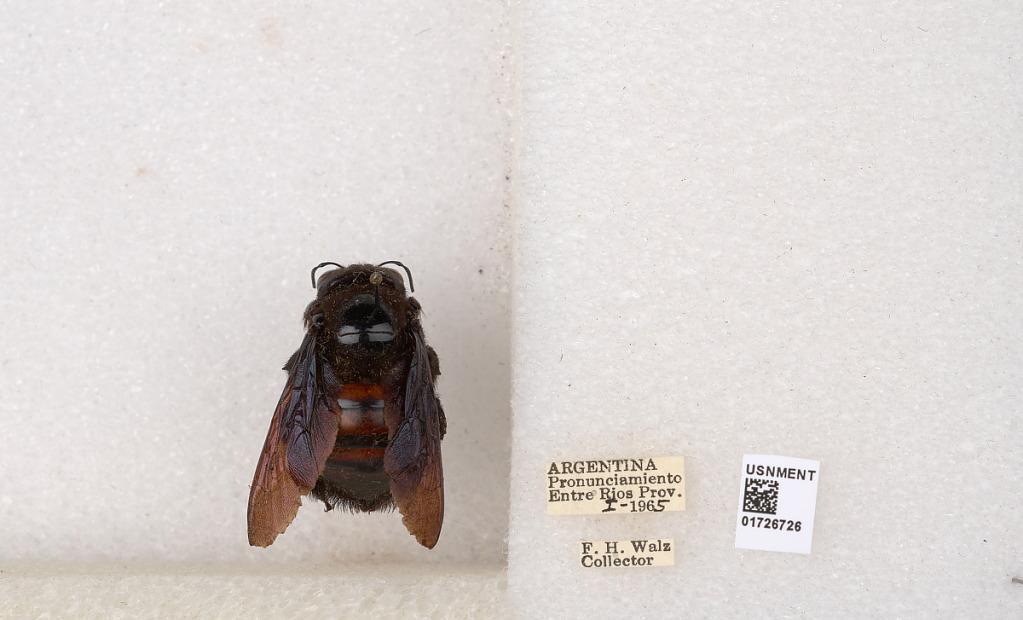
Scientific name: Xylocopa (Neoxylocopa) frontalis (Olivier)
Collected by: F. Walz
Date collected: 1965-1-1
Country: Argentina
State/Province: Entre Rios
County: Uruguay
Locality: Pronunciamiento
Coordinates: -32.3448, -58.4427